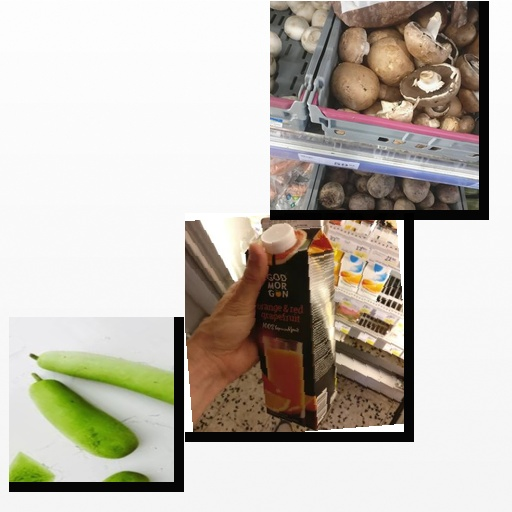
Food items: bottle_gourd, mushroom, grapefruit_juice